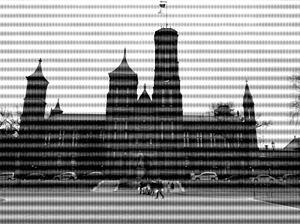
Dans une image numérique on appelle bruit numérique toute fluctuation parasite ou dégradation que subit l'image de l'instant de son acquisition jusqu'à son enregistrement. Le bruit numérique est une notion générale à tout type d'image numérique, et ce quel que soit le type du capteur à l'origine de son acquisition. Les sources de bruit numérique sont multiples, certaines sont physiques liées à la qualité de l’éclairage, de la scène, la température du capteur, la stabilité du capteur de l'image durant l'acquisition, d'autres apparaissent durant la numérisation de l'information.